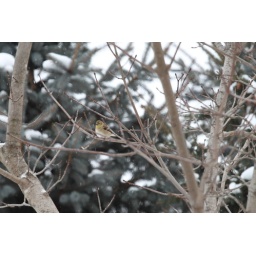
bird in a tree